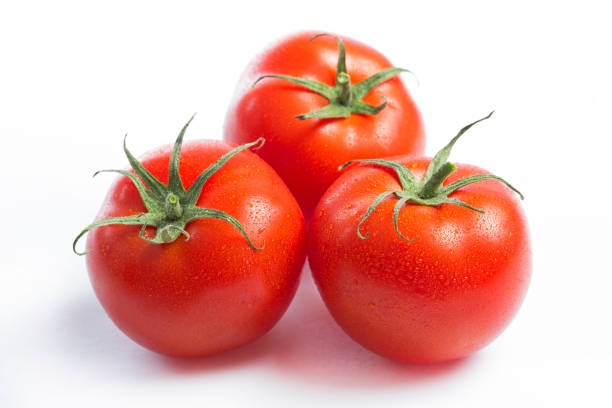
Label: tomato